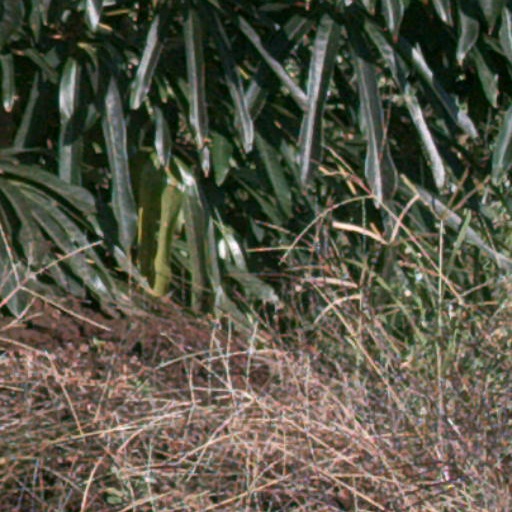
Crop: cassava